The Jacksons (TV series)

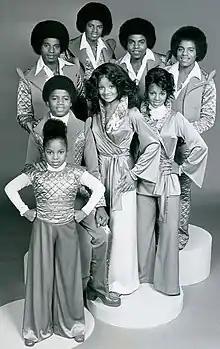
1977 CBS photo, top row, from left: Jackie, Michael, Tito, and Marlon Jackson. Middle row: Randy, La Toya, and Rebbie Jackson. Bottom: Janet Jackson.

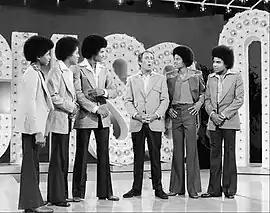
Randy, Marlon, Jackie, Joey Bishop, Michael and Tito (1976)

The Jacksons is an American variety show featuring the Jackson siblings.